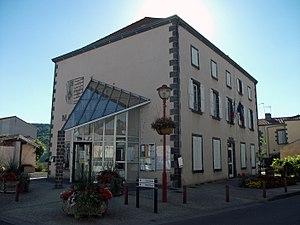
Mairie de Ménétrol (Puy-de-Dôme, France) [11526]
Ménétrol est une commune française, située dans le département du Puy-de-Dôme en région Auvergne-Rhône-Alpes. Elle fait partie de l'aire urbaine de Clermont-Ferrand.